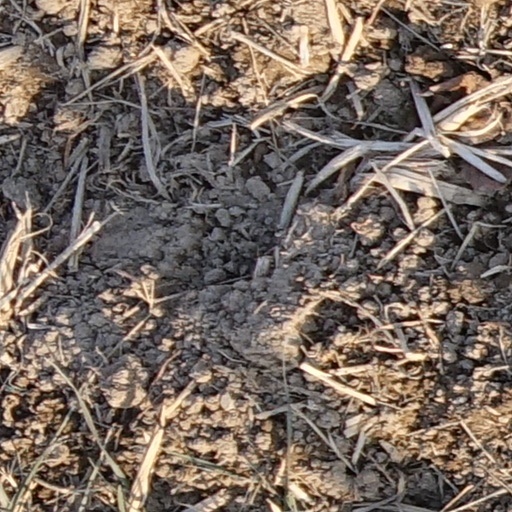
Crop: wheat